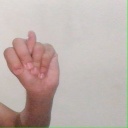
अक्षर: न